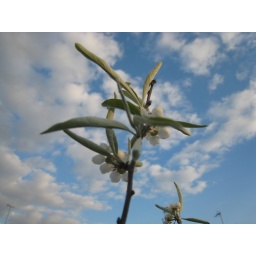
The pear tree on our balcony in blossom.